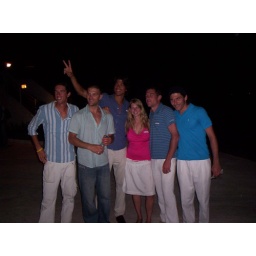
boys in blue and girls in pink night